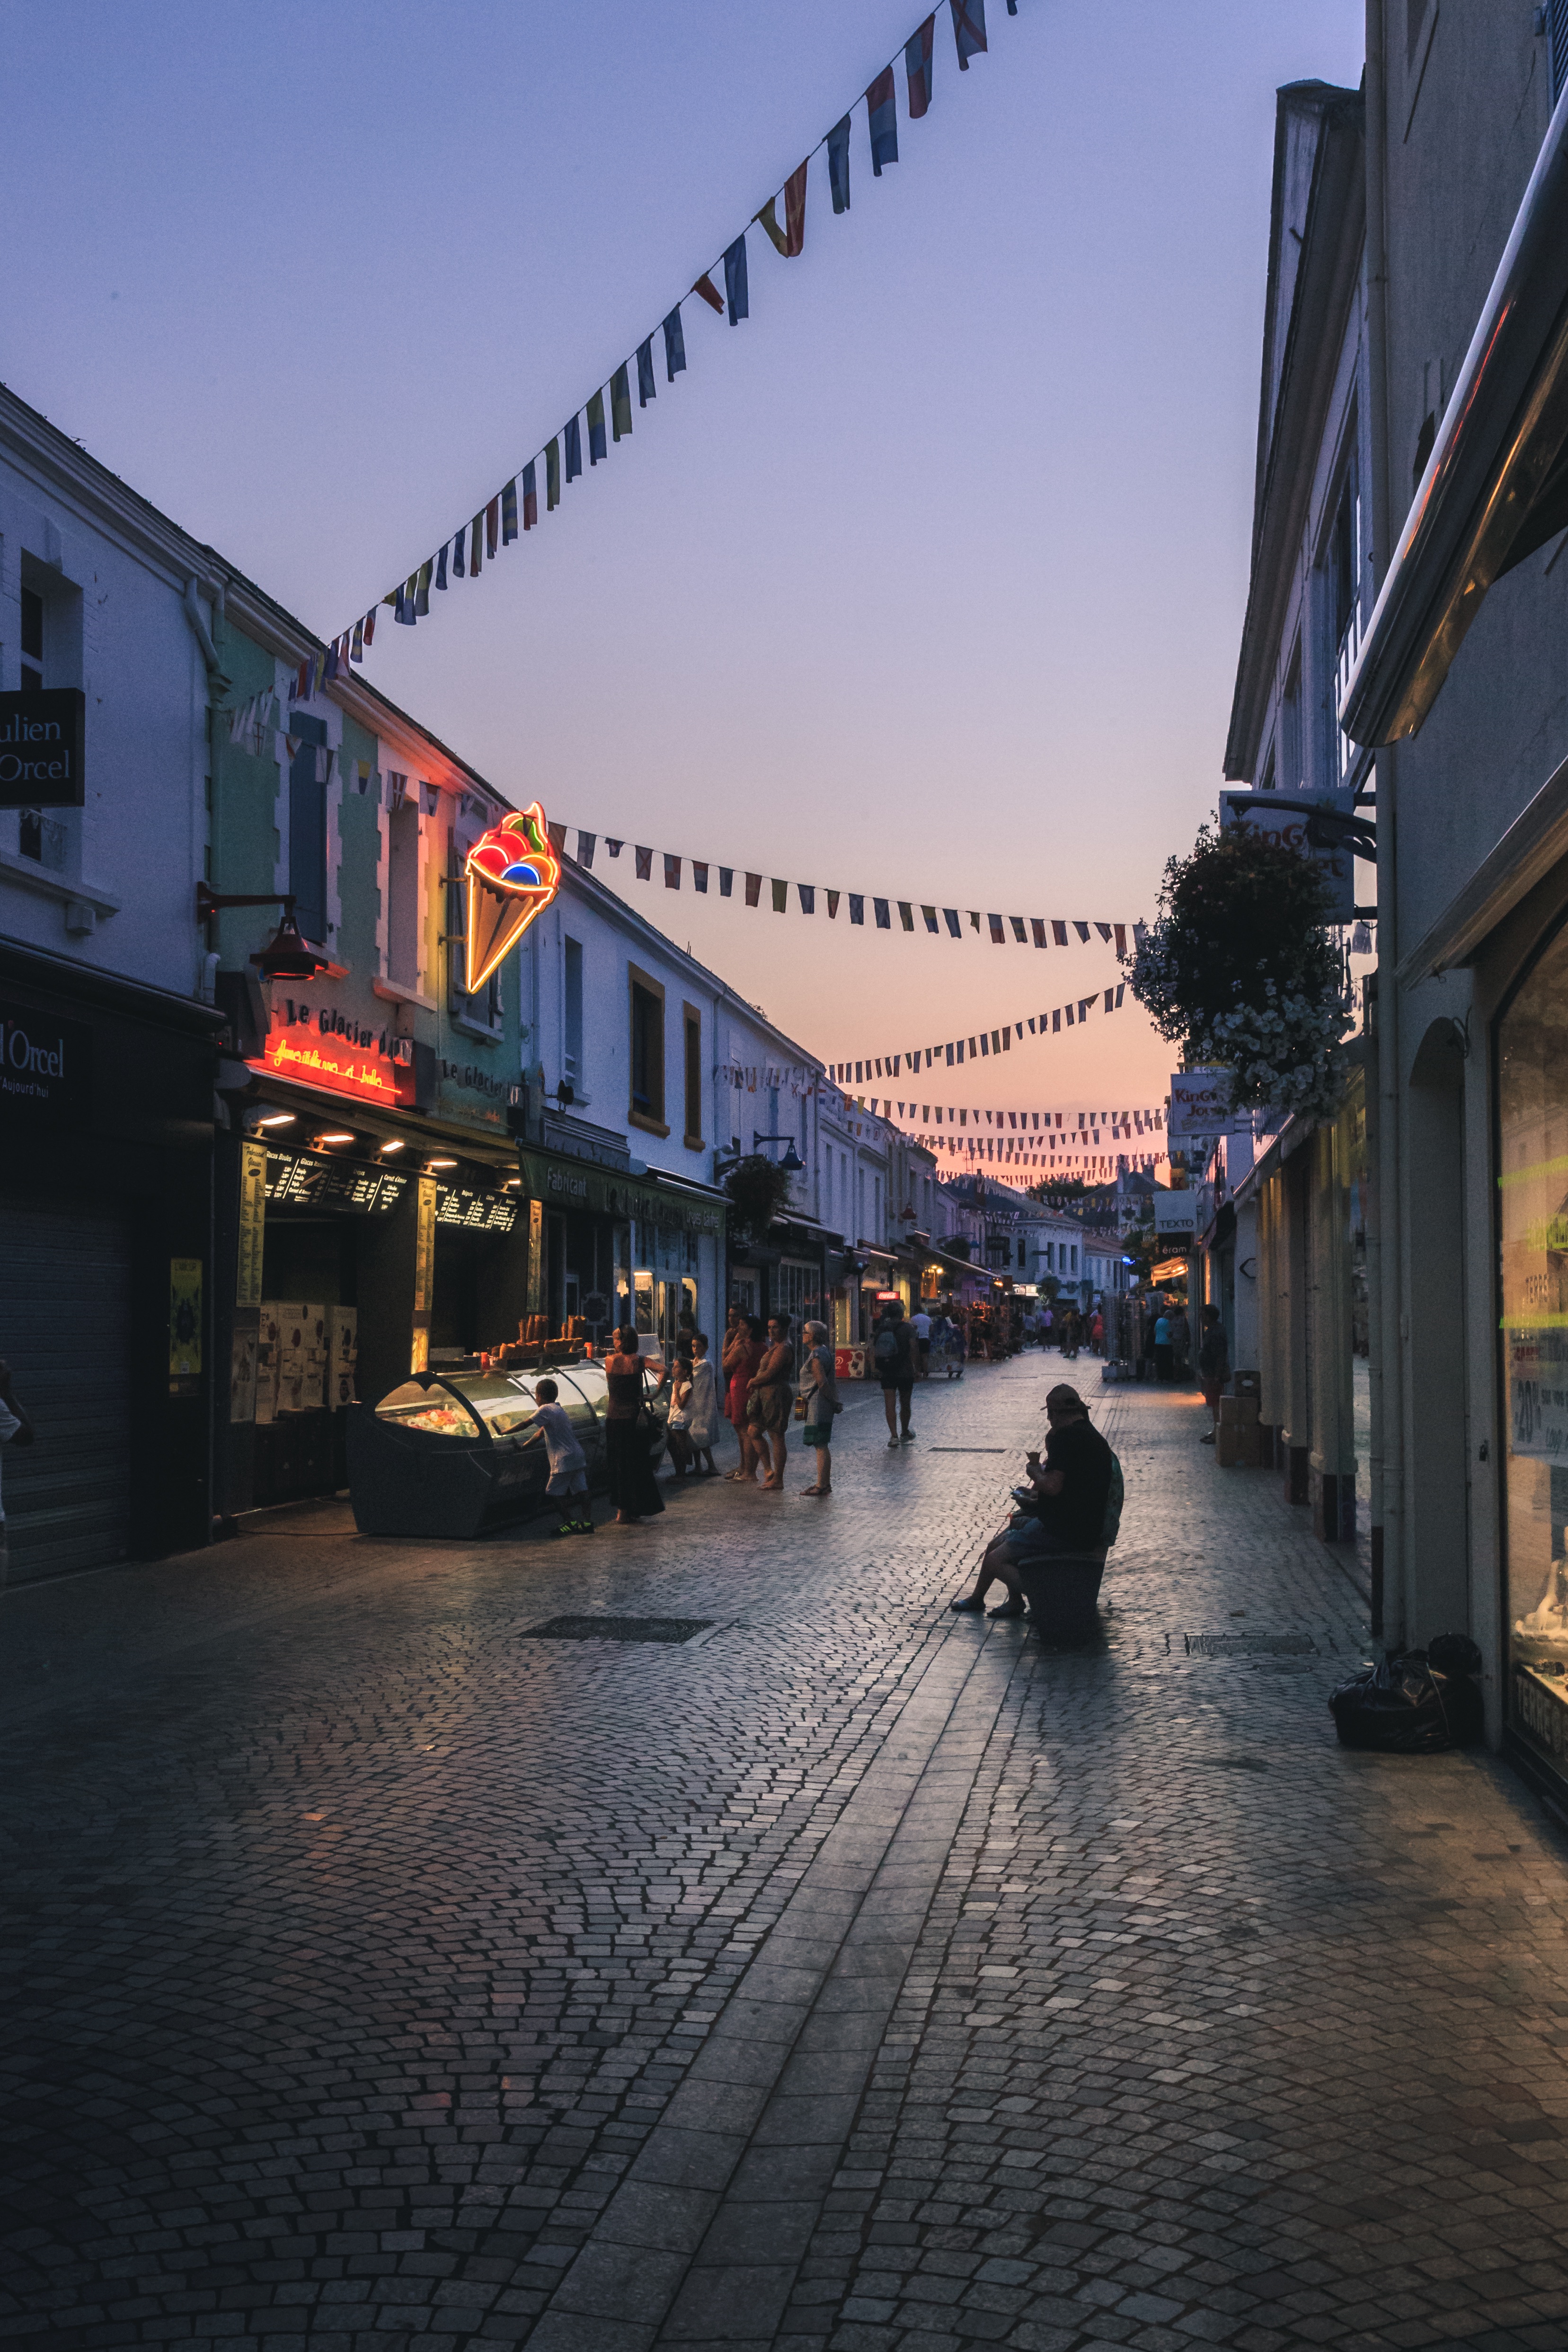
road, bridge, street, town, city, cityscape, downtown, travel, transport, evening, vehicle, infrastructure, urban area, human settlement, nonbuilding structure